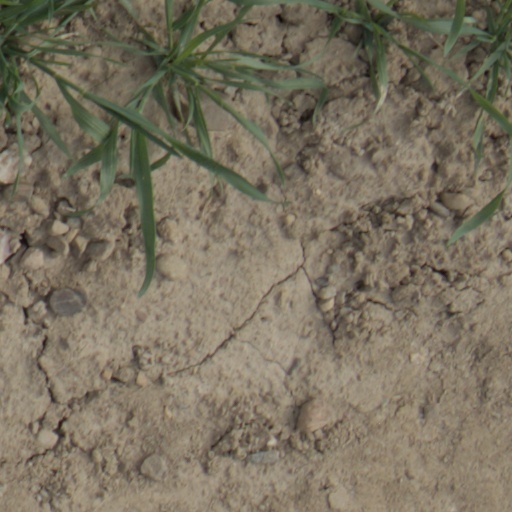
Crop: wheat